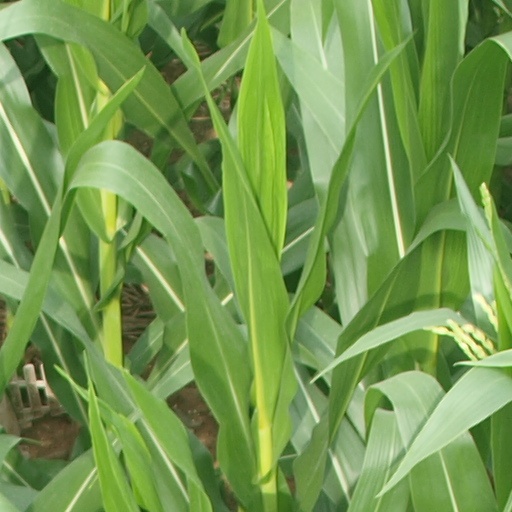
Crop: maize; corn